Galaga Legions DX

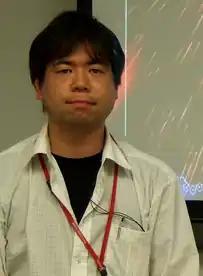
Tadashi Iguchi in 2009

After completing work on "Pac-Man Championship Edition DX" (2010), Namco Bandai Games director Tadashi Iguchi began drafting plans for a sequel to one of his previous projects, "Galaga Legions" (2008). Originally released for the Xbox 360, "Legions" was a modernized update to Namco's "Galaxian" series of shoot 'em ups. While the game sold well and was received favorably by publications, a common complaint was its drastic departure from the gameplay of the original "Galaxian" and "Galaga", both of which were fixed overhead shooters. Acknowledging the criticism, Iguchi started production of a sequel that was much more accessible to new players.